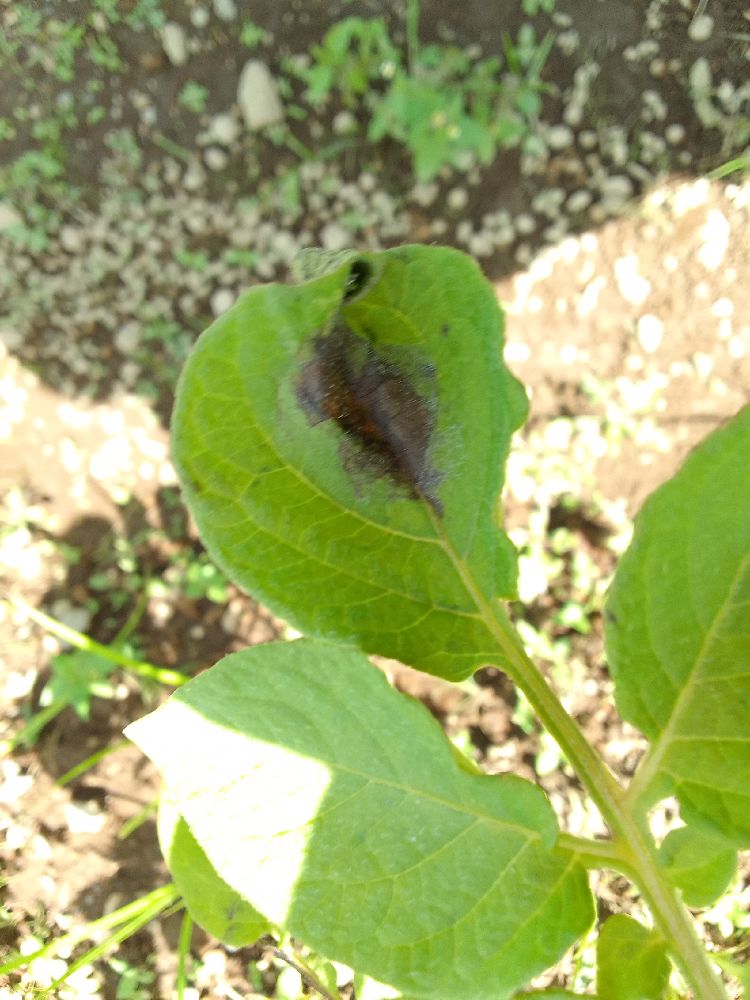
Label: Late blight